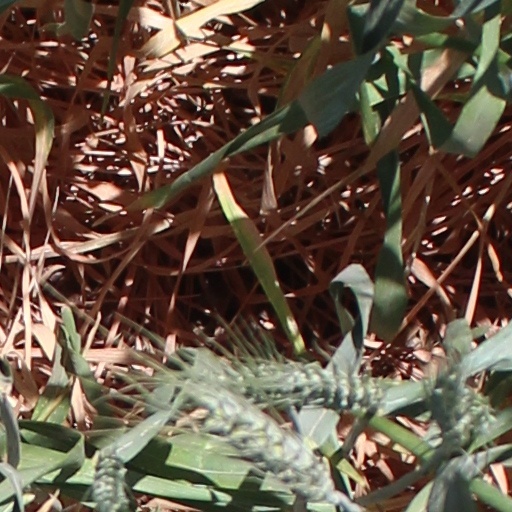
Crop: wheat